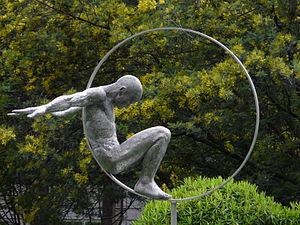
Lorenzo Quinn, né le 7 mai 1966 à Rome, est un sculpteur et ancien acteur italien.